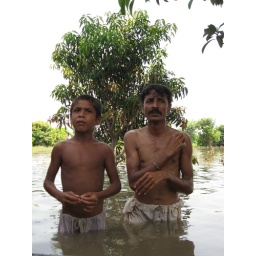
People wait in the water for a boat carrying relief goods to Kot Dadan